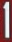
Number: 1